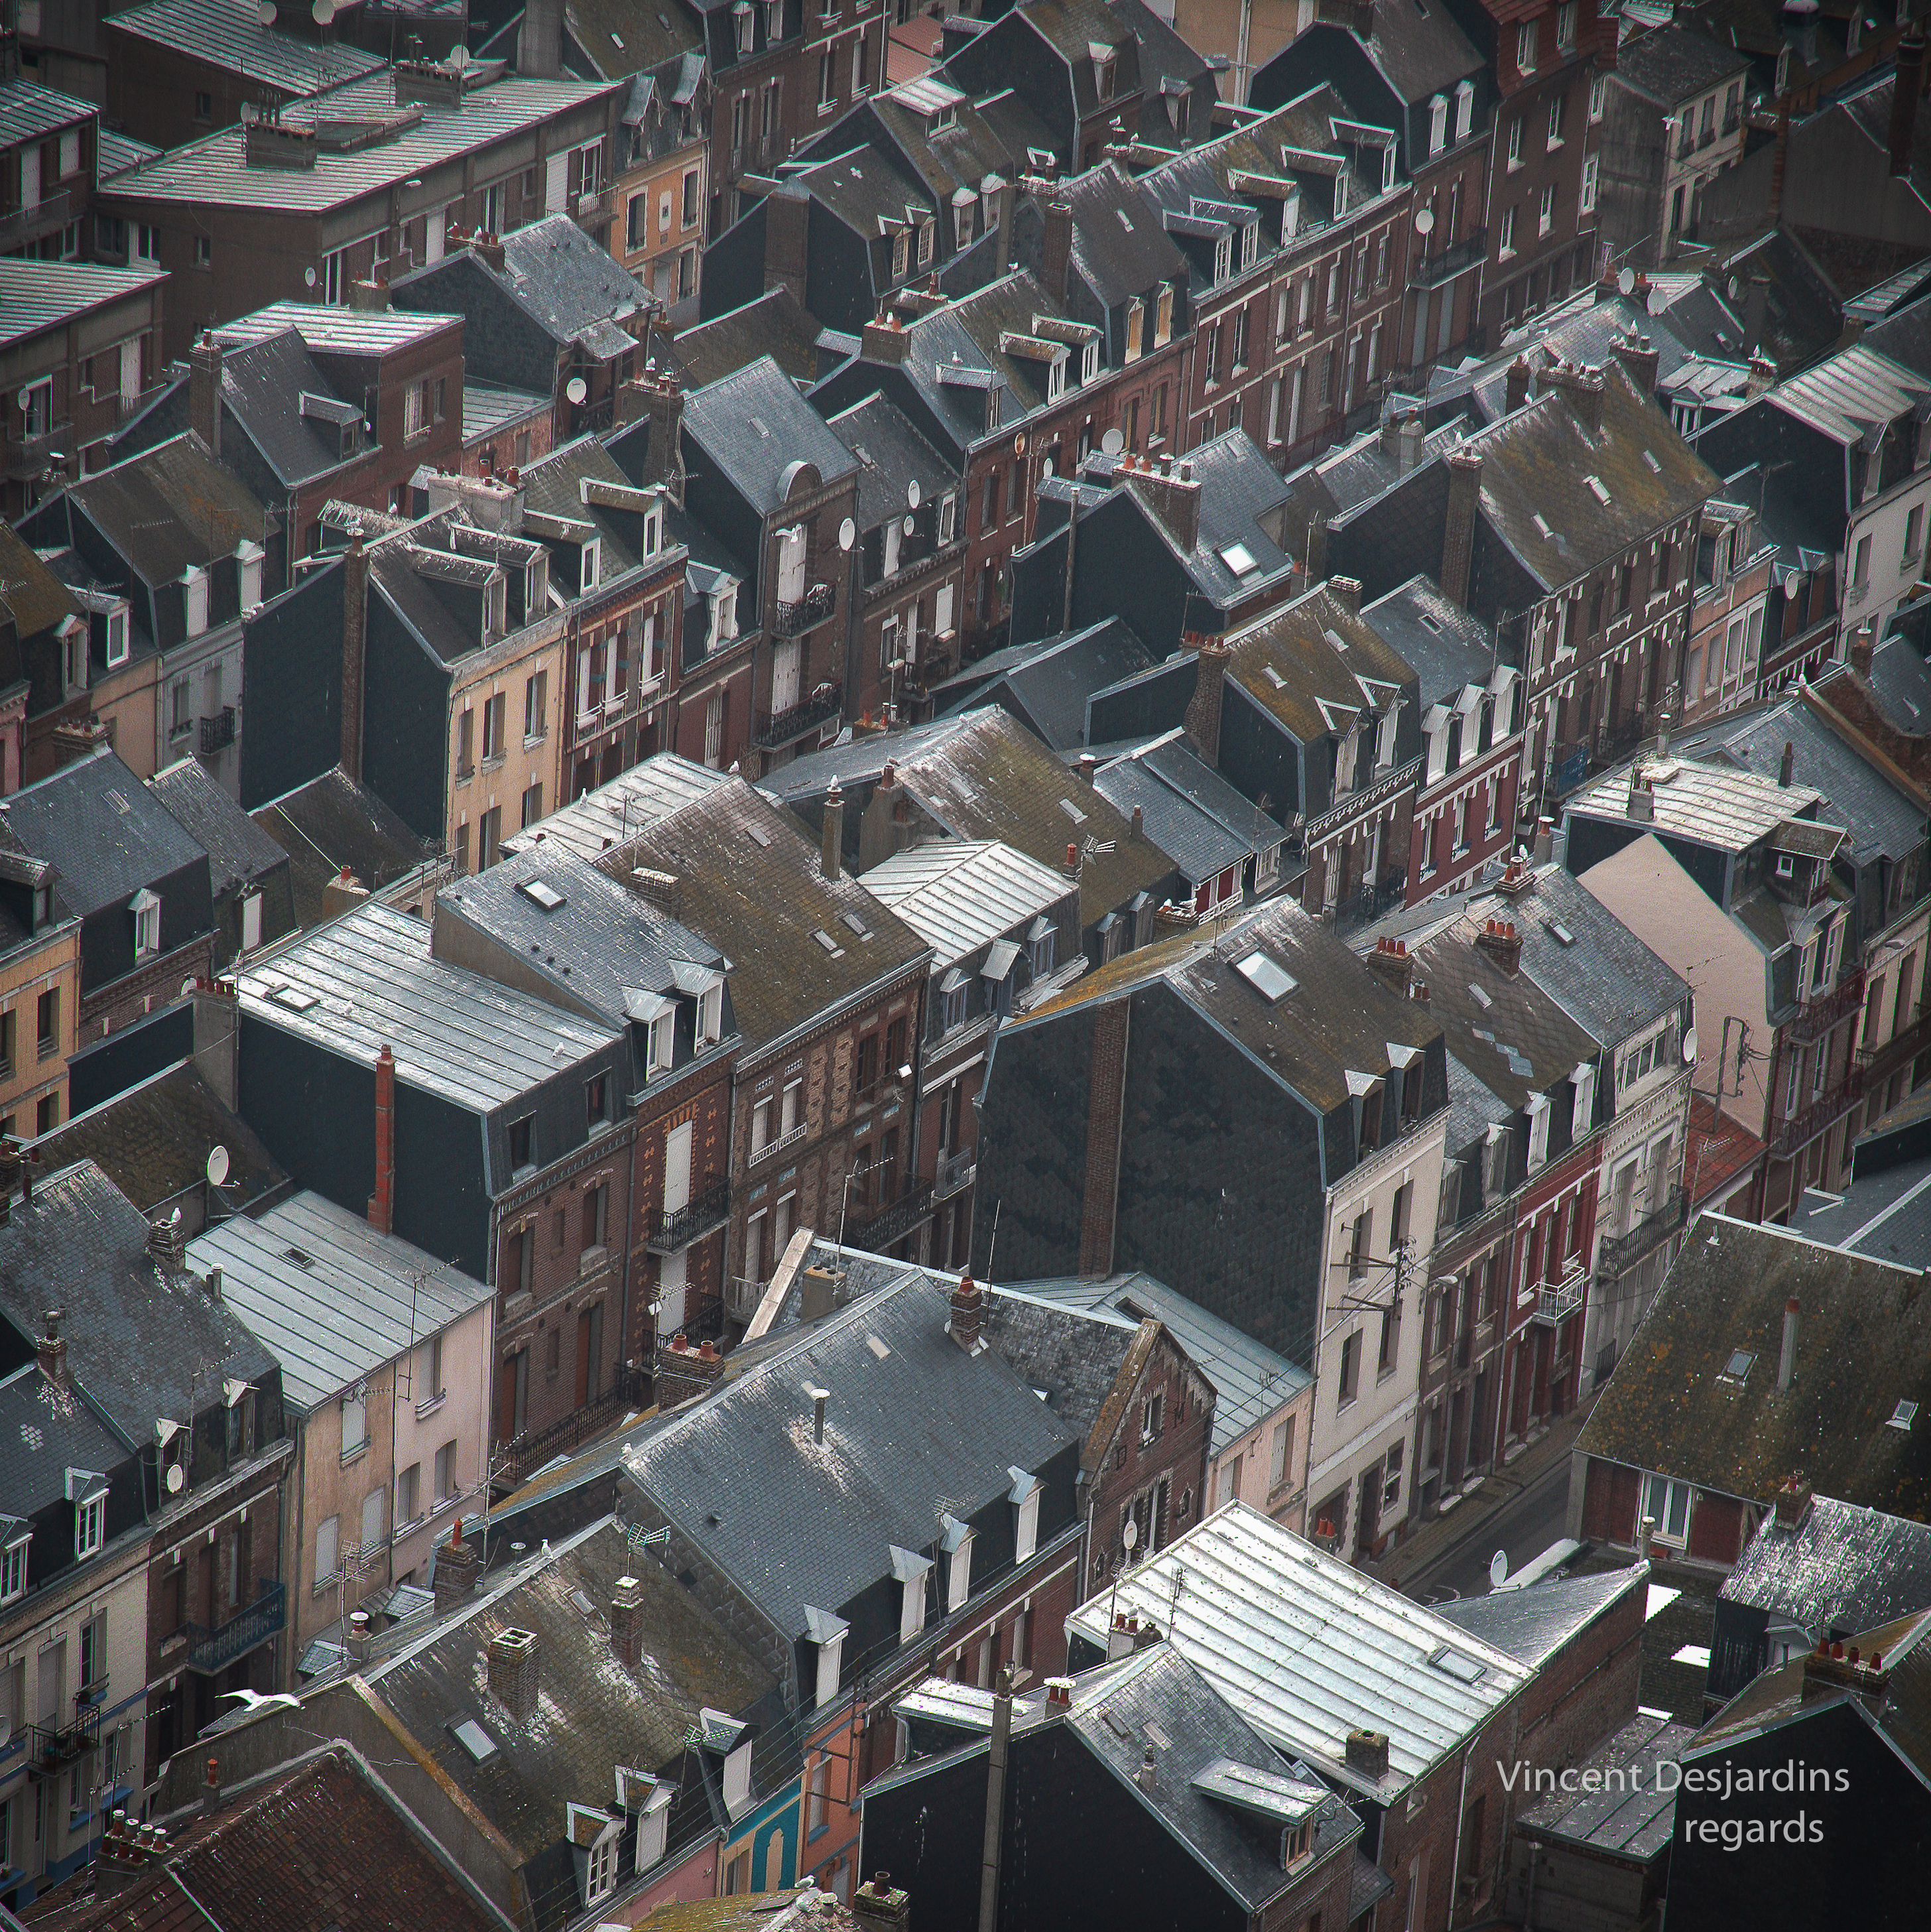
architecture, skyline, photography, house, town, roof, city, skyscraper, cityscape, downtown, france, suburb, tower block, arquitectura, normandy, quartier, normandie, architektur, metropolis, seinemaritime, neighbourhood, urbanisme, bird's eye view, letr port, urbanplanning, industrialcity, aerial photography, urban area, residential area, human settlement, metropolitan area